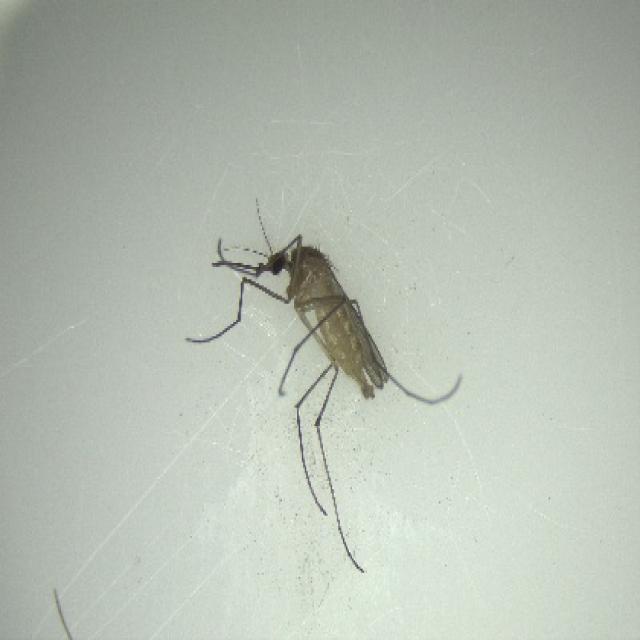
Species: culex_pipiens